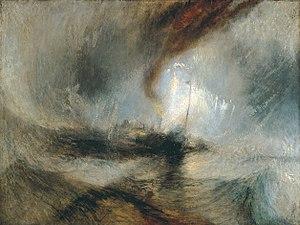
30 janvier, Algérie : Bugeaud prend Tlemcen.
La Pensée et le Mouvant est un livre du philosophe français Henri Bergson, paru en 1934 chez Félix Alcan à Paris. Il s'agit d'un recueil de IX articles précédemment parus entre 1903 et 1923, augmentés d'une introduction inédite qui représente un tiers de l'ouvrage. Il s'agit du dernier livre publié par Bergson. Il a été réédité en 1938 aux Presses universitaires de France, et constamment réédité depuis, jusqu'à l'édition de 2013 augmentée d'un important appareil critique.